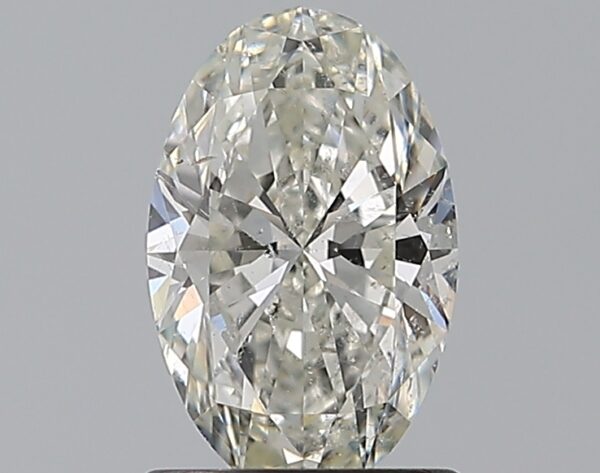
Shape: oval
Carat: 1.01
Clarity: SI2
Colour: I
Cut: EX
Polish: EX
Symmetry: EX
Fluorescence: N
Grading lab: GIA
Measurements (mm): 8.42 x 5.37 x 3.37